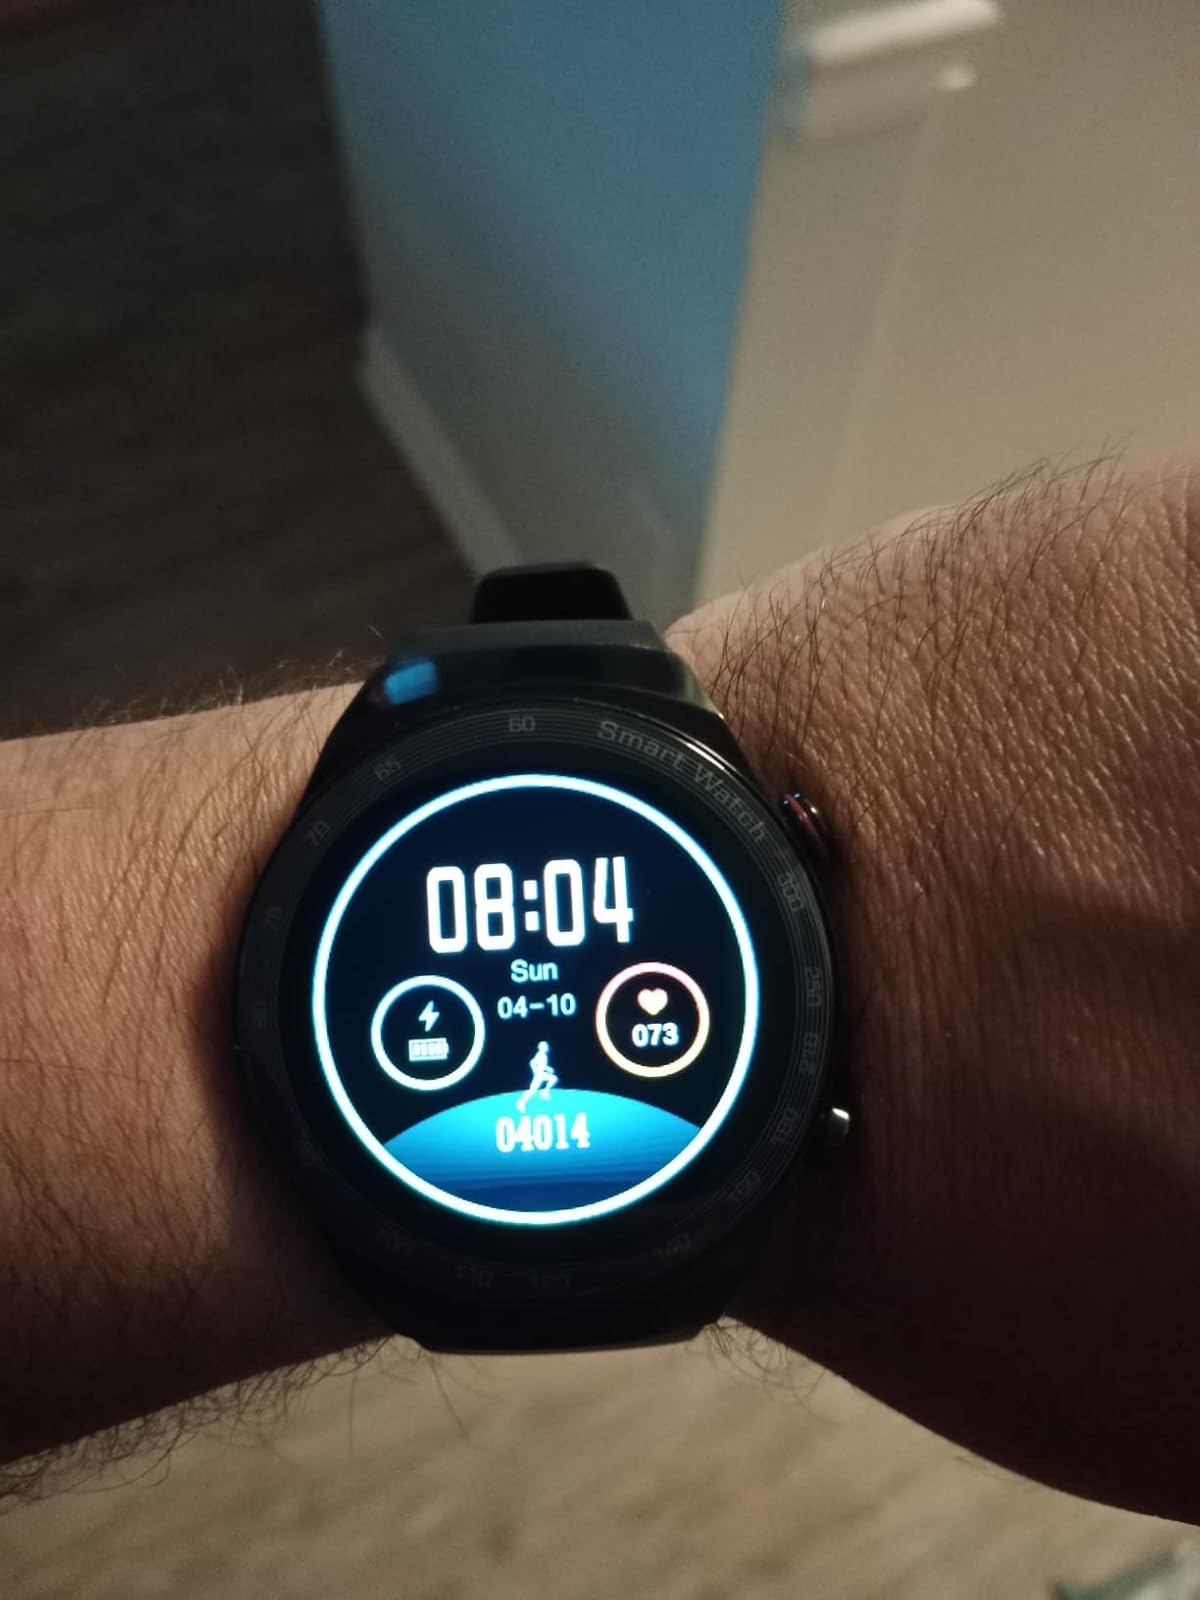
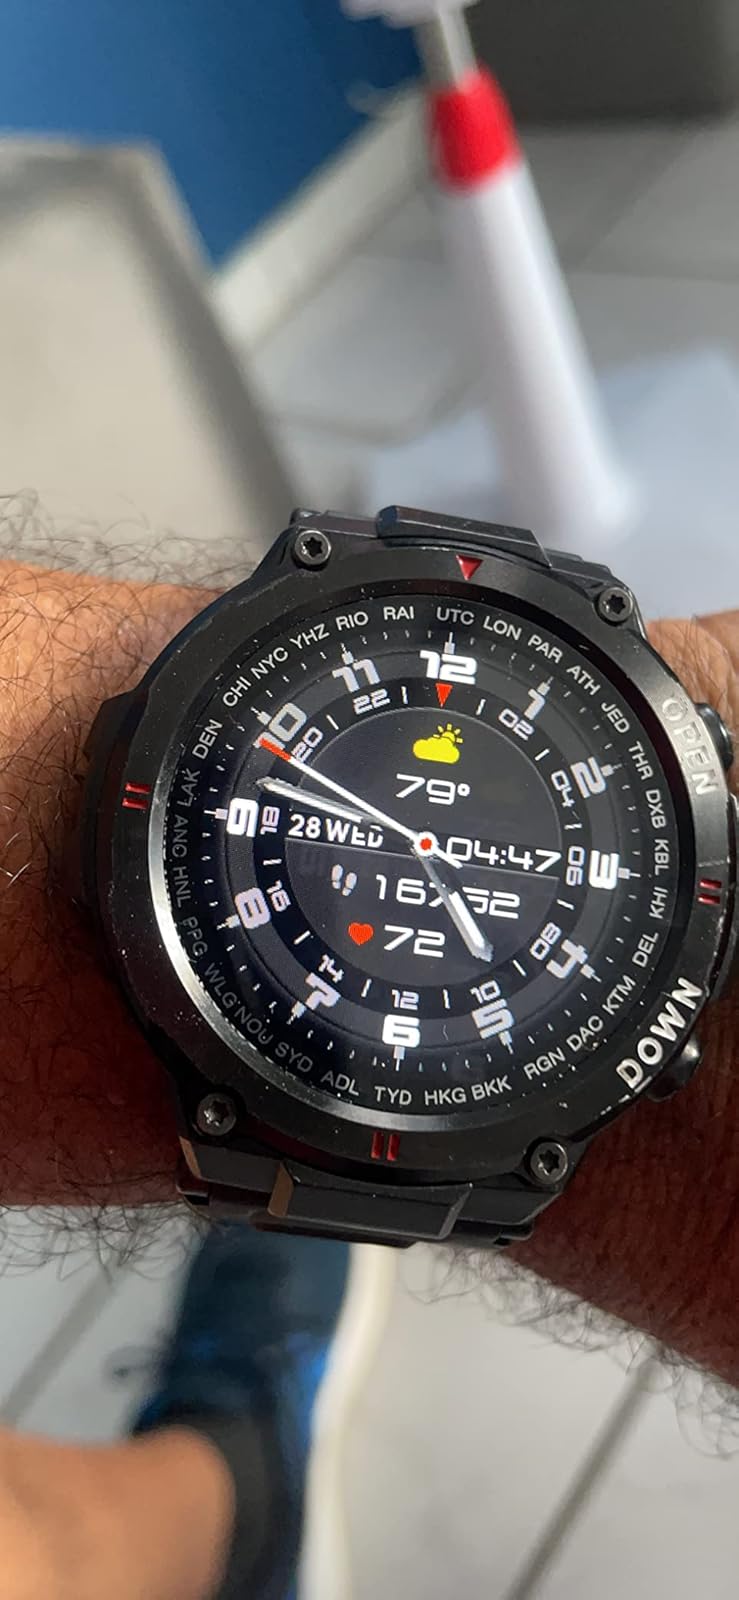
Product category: smartwatch
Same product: no